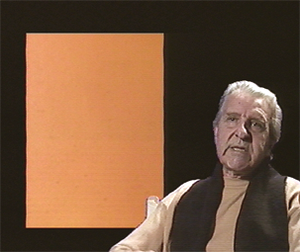
Portrait de Fernand Leduc
Fernand Leduc, né le 4 juillet 1916 à Montréal et mort le 28 janvier 2014 à Montréal, est un peintre québécois.